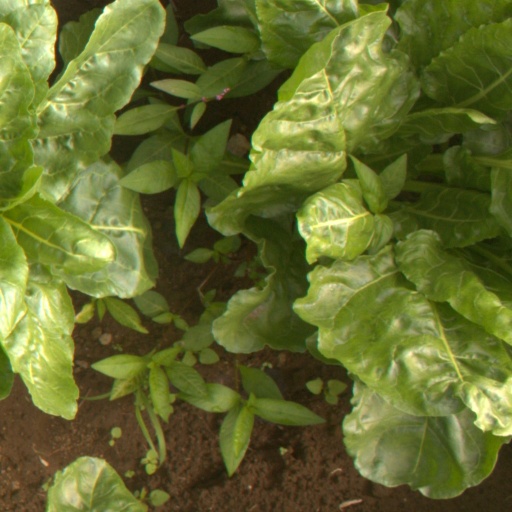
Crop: sugar beet